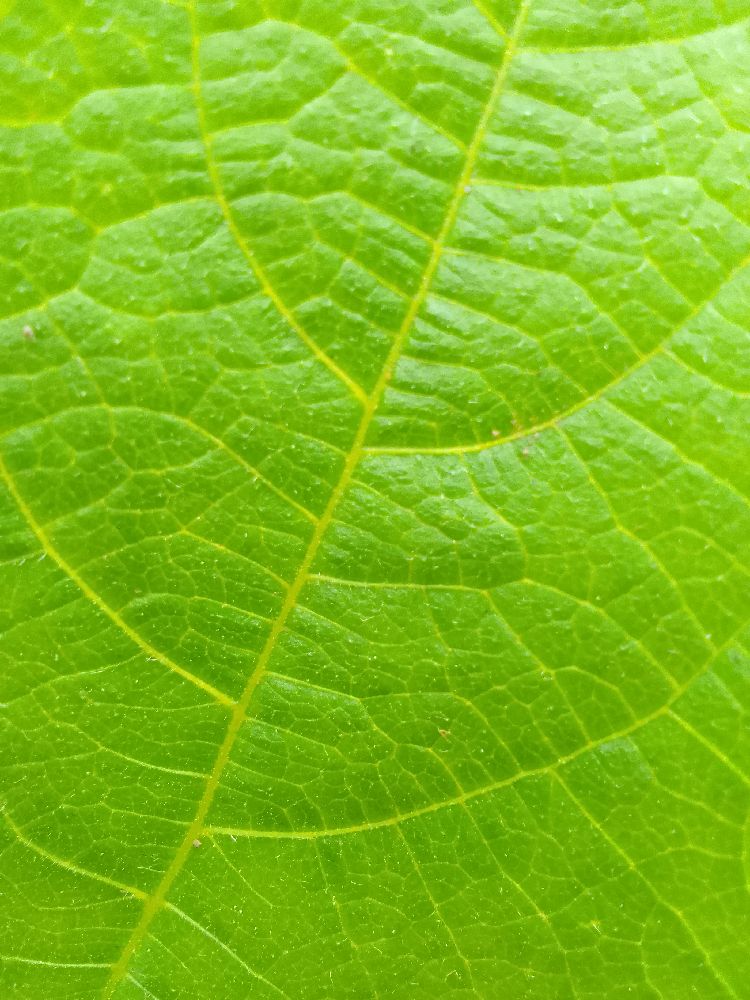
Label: healthy